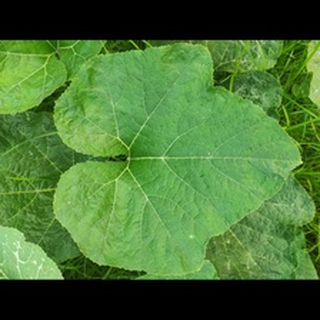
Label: healthy_pumpkin